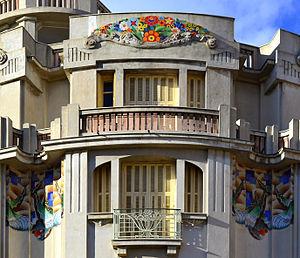
Histoire de Nice au fil de ses façades